Texas (steamboat)

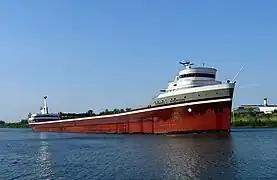
showing the texas

On the Great Lakes, lake freighters have deck houses at the bow and stern with cargo holds in the center. For those, the texas refers to the layer of the deck house that is just below the wheel house / bridge.